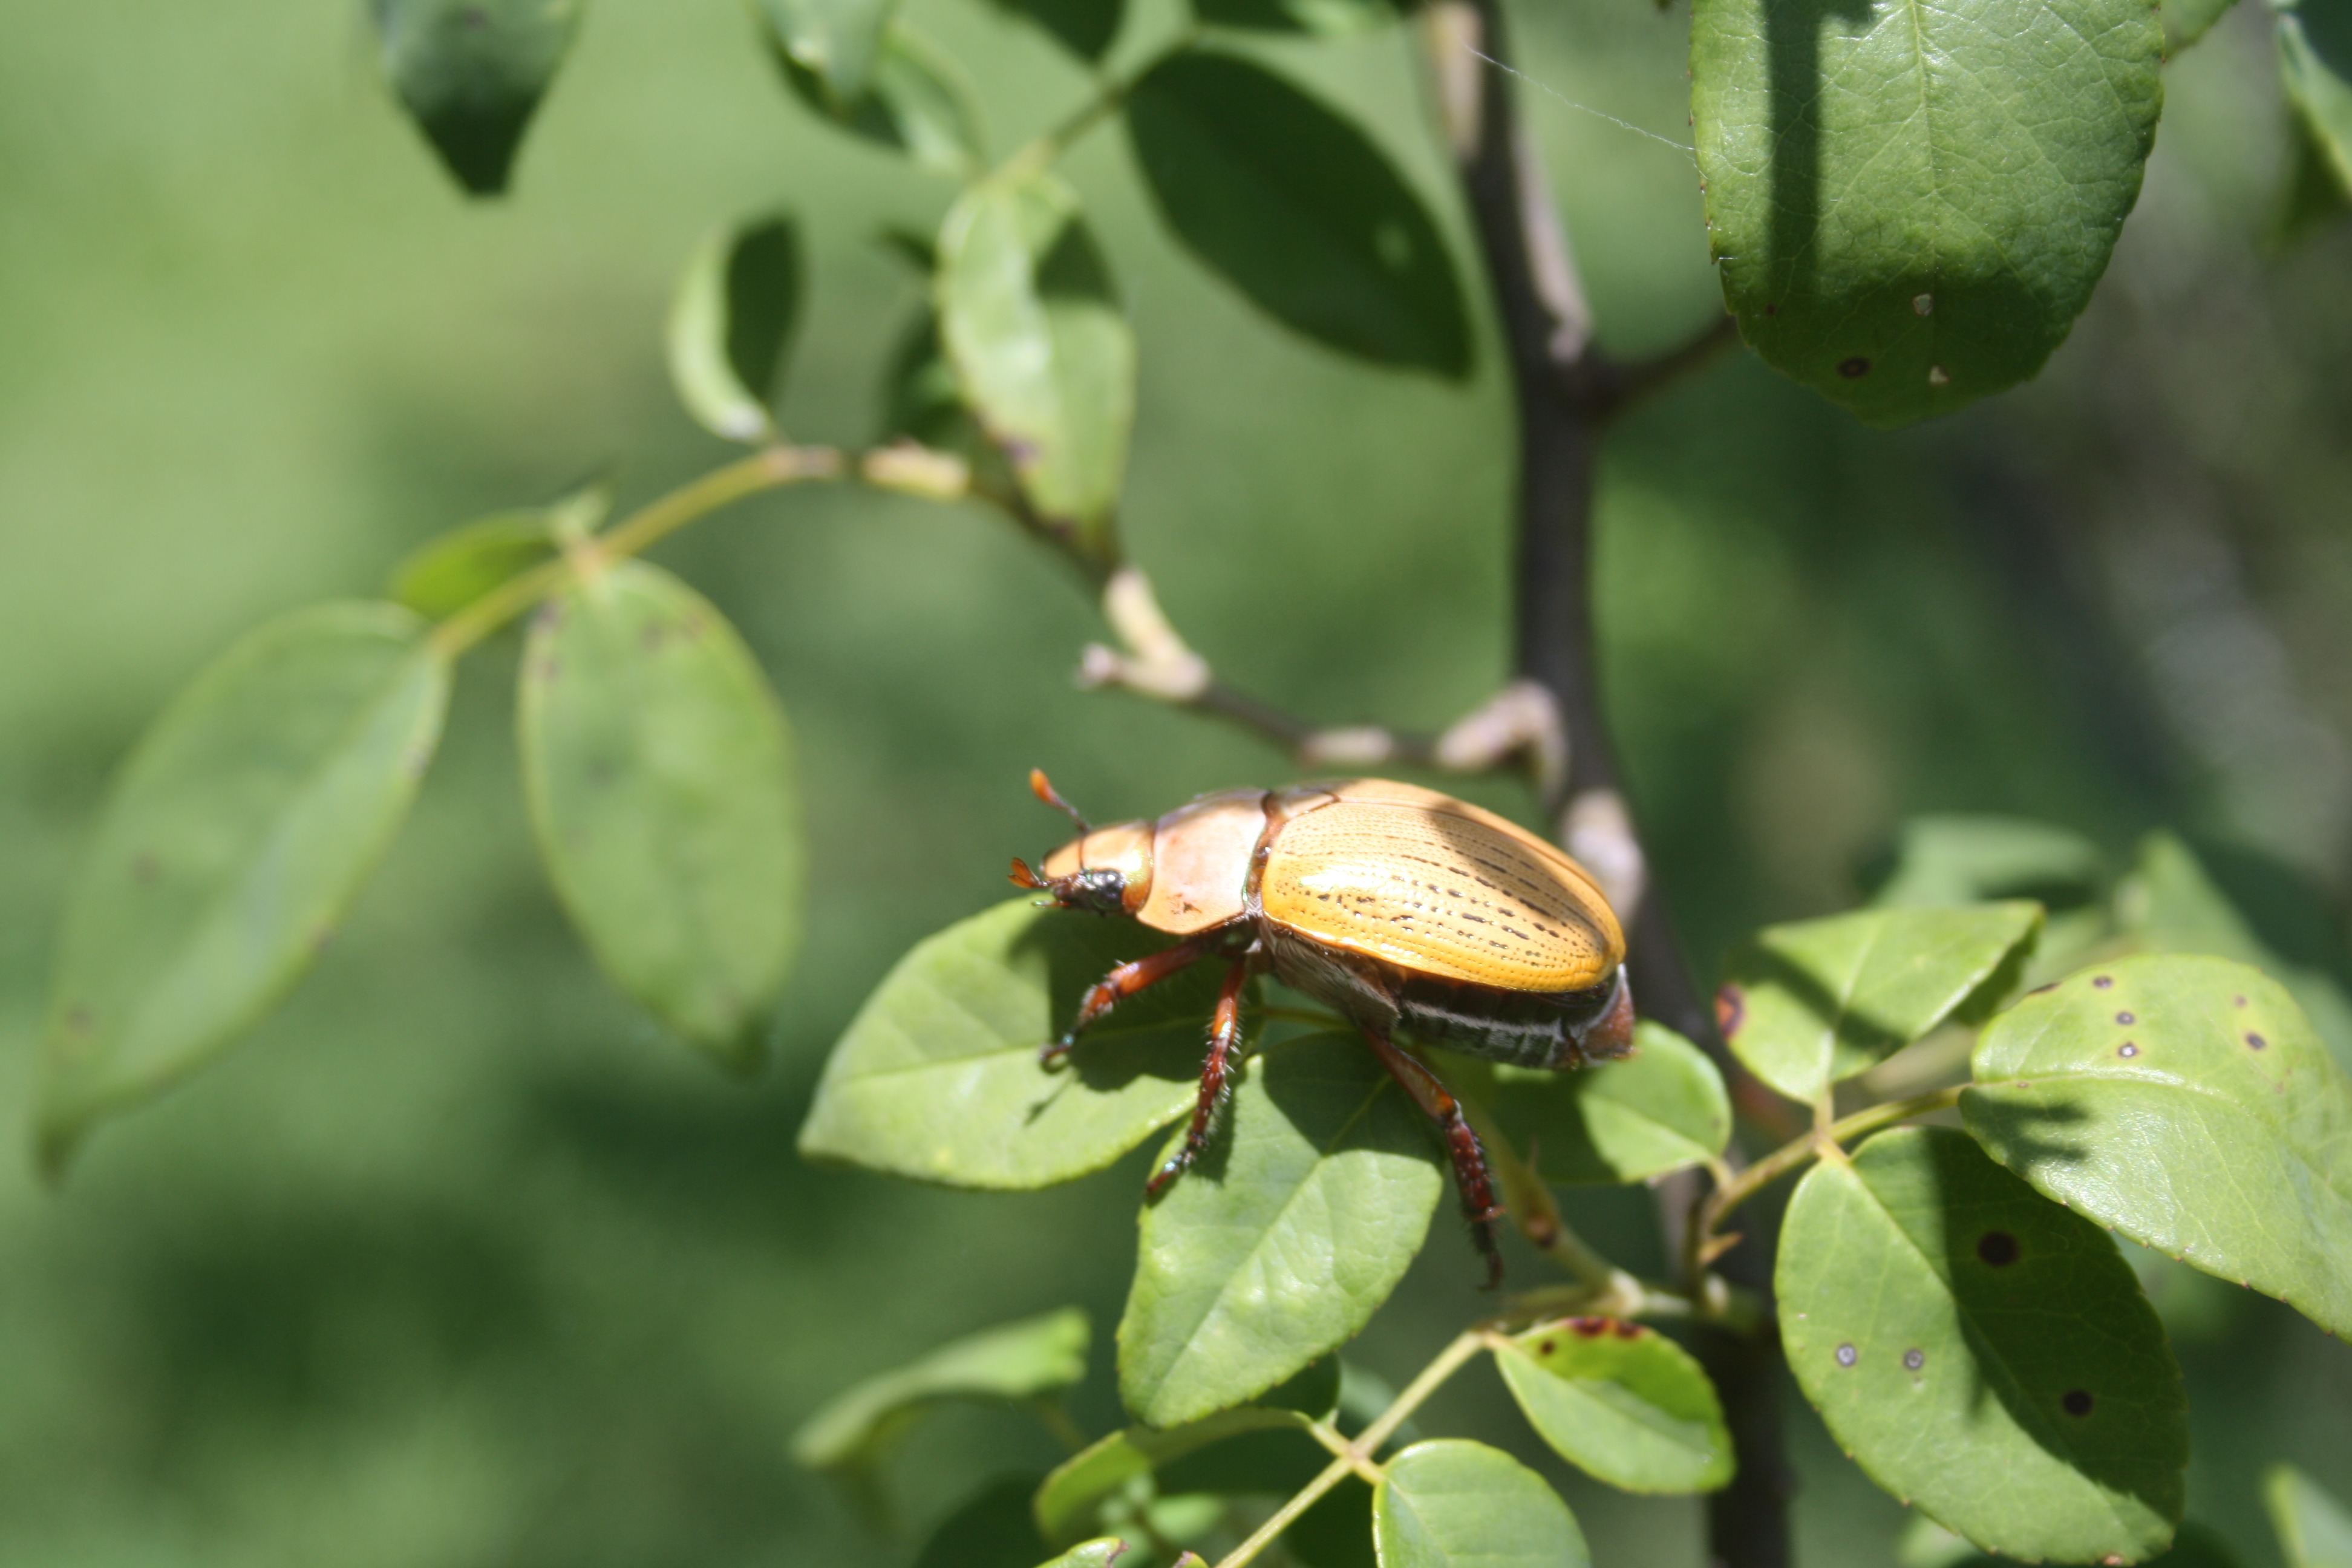
nature, outdoor, leaf, wildlife, wild, insect, small, bug, colorful, fauna, invertebrate, life, entomology, pest, beetle, thorax, antennae, macro photography, organism, pollinator